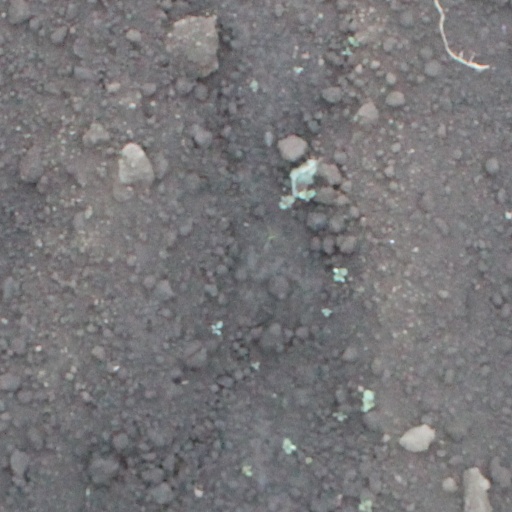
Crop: soybean